USS New Hampshire (BB-25)

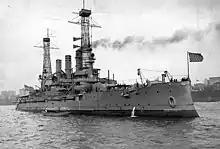
"New Hampshire" in New York c. 1911

"New Hampshire" was laid down on 1 May 1905 at the New York Shipbuilding Corporation in Camden, New Jersey. She was launched on 30 June 1906. The ship was commissioned into the US Navy on 19 March 1908; her first commander was Captain Cameron Winslow. After completing final fitting-out work, "New Hampshire" transported a Marine Expeditionary Regiment to Colón, Panama on 20 June, arriving six days later. She then made a series of visits to ports on the eastern coast of North America, including Portsmouth, New York, and Bridgeport, along with a stop in the Canadian province of Quebec. The ship was then overhauled in New York, followed by training exercises in the Caribbean Sea. On 22 February 1909, she participated in a Naval Review for President Theodore Roosevelt to greet the return of the Great White Fleet in Hampton Roads, Virginia. During this period, Ernest King, later the Chief of Naval Operations during World War II, served aboard the ship in the engine room.